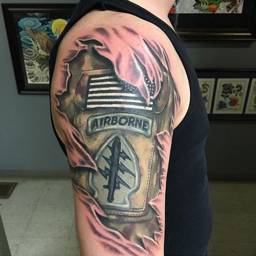
patriotic tattoos are closer to heart than many other useless tattoo designs .